Global Affairs Canada

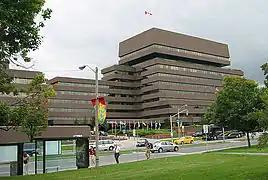
Global Affairs Canada's headquarters, the Lester B. Pearson Building in Ottawa

GAC is headquartered in the Lester B. Pearson Building at 125 Sussex Drive on the banks of the Rideau River in Ottawa, but operates out of several properties in Canada's National Capital Region.